London Necropolis Railway

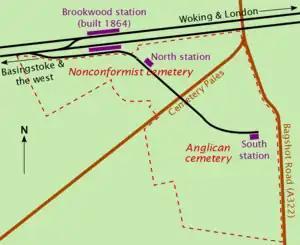
Irregularly shaped plot of land, with a railway line and station as the top boundary. A road marked "Cemetery Pales" bisects the plot of land into sections marked "Nonconformist" and "Anglican". A branch from the railway line runs through these two sections, with a station roughly in the centre of each.

William Cubitt decided that the terrain of the initial site was best suited to a railway branch at the west side. Work began on the earthworks and rails in early September 1854. The single-track branch was ready for the opening two months later, at a construction cost of £1419 17s 6d (about £ in terms of consumer spending power). The junction with the LSWR, known as Necropolis Junction, was west-facing, meaning that trains to and from London were obliged to reverse in and out of the branch. No run-around loop was provided, but a single crossover allowed trains from the branch to reverse onto the northern (London-bound) track of the LSWR.